Pole to Pole (book)

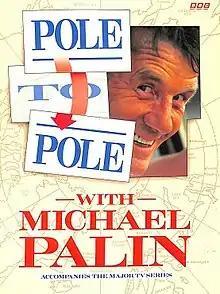
First edition (published by BBC Books)

Pole to Pole is a book written by Michael Palin to accompany his BBC television series "Pole to Pole".